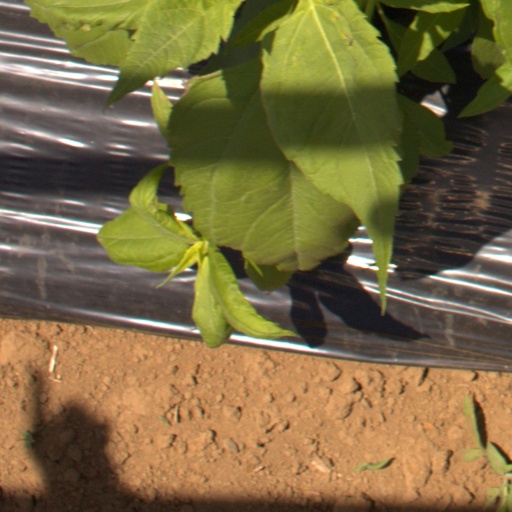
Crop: Jerusalem artichoke